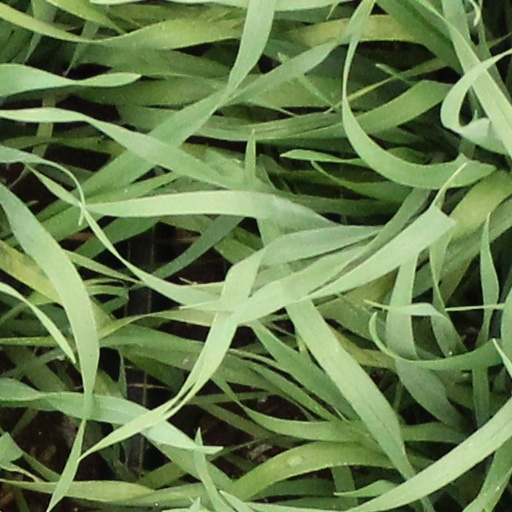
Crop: wheat